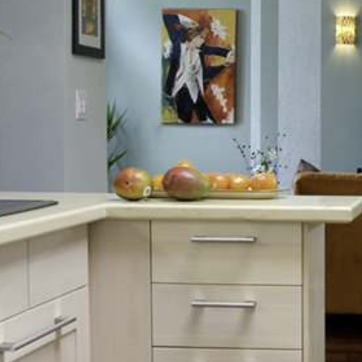
Material: food